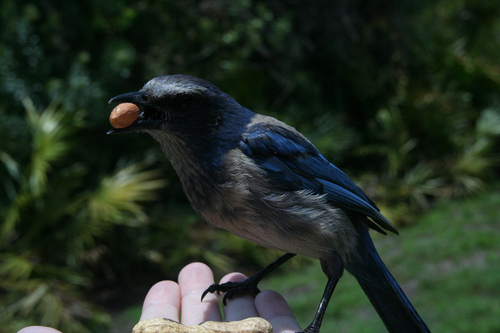
a bird with iridescent blue neck, secondaries and inner and outer rectrices.
this bird is blue and grey in color, with a black skinny beak and a black eye ring.
black coloring is found on the head and wings of this bird, while its breast, nape, and belly are a lighter grey in color.
a bird with a black bill and a black crown.
a royal blue bird with a grey stomach and a black bill
this bird has wings that are blue and black with a white bellya large bird with a black nape and with a dark grey breast.
a small blue and gray bird with narrow black legs, a small head, and a short black beak that has a small curve at the tip.
this bird has blue wings, neck, and tail, but a grey chest and belly.
this bird has a black crown with grey throat and black feet.
Species: Florida Jay